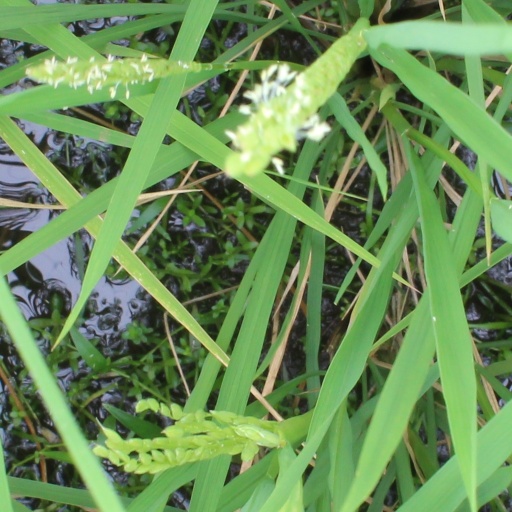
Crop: rice